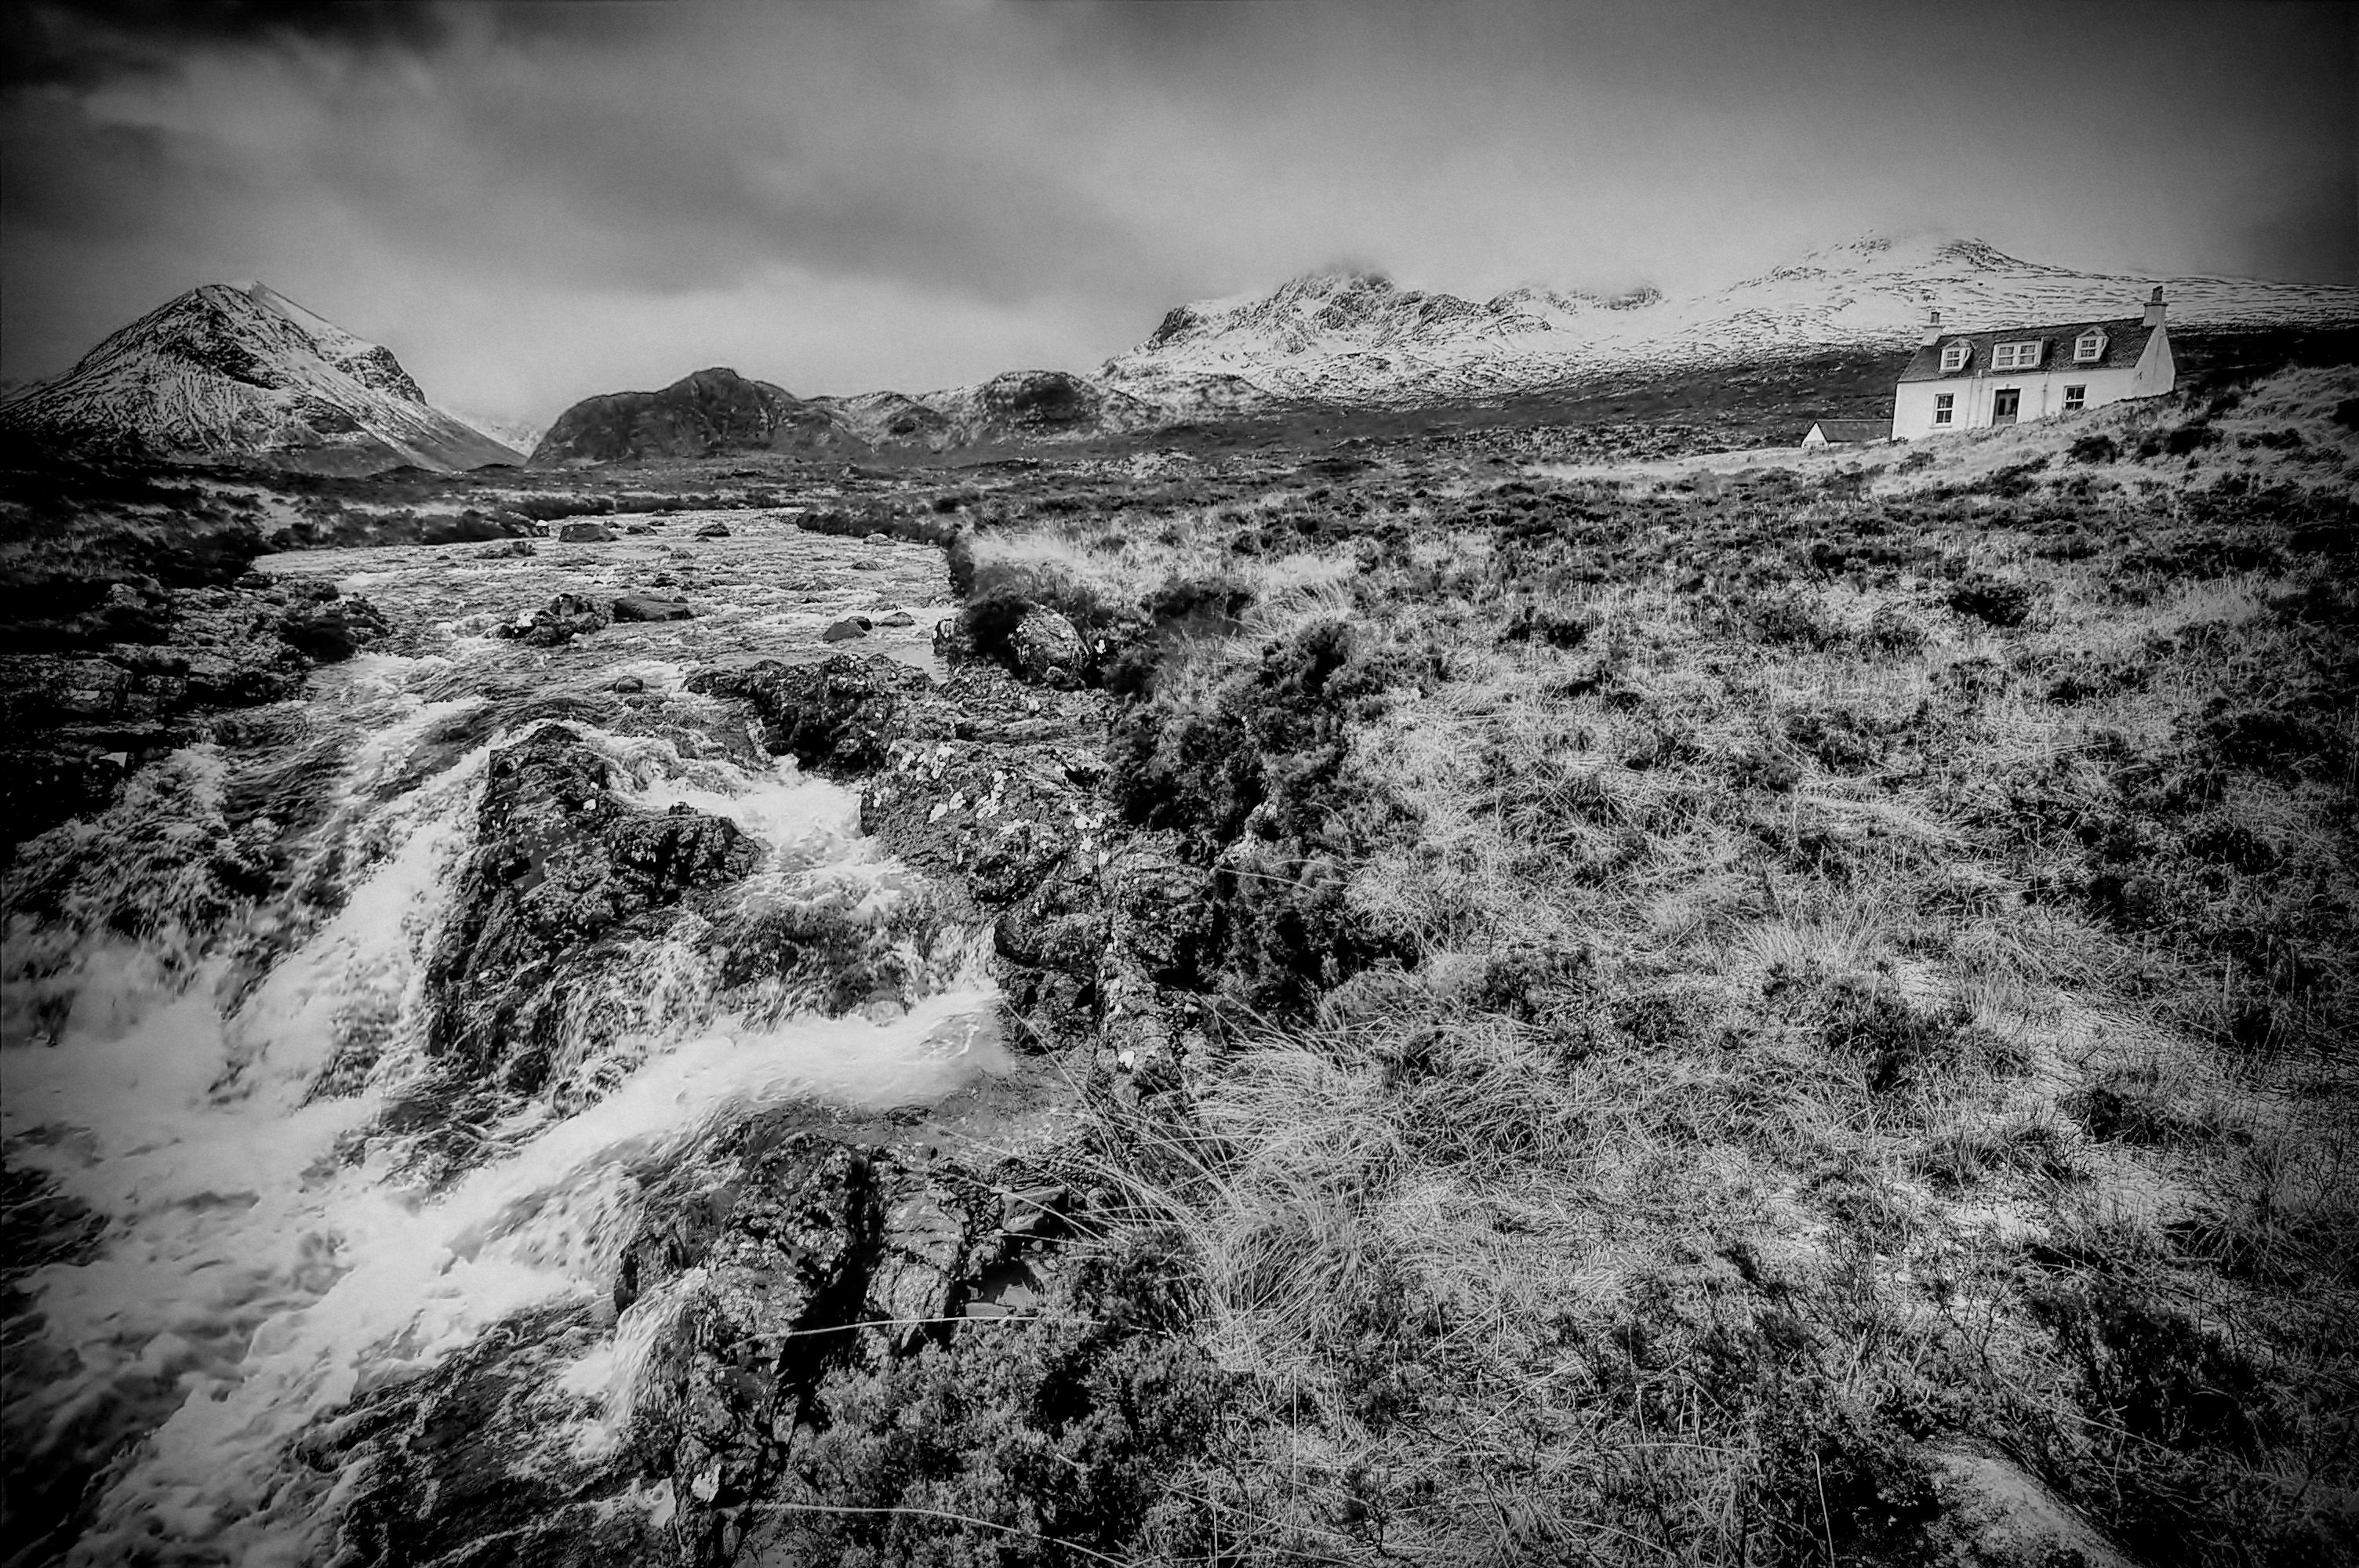
landscape, nature, rock, mountain, snow, winter, cloud, black and white, photography, stream, weather, darkness, monochrome, skye, sligachan, moorland, cuillin, alltdearg, monochrome photography, atmospheric phenomenon